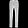
Label: Trouser